Central line (London Underground)

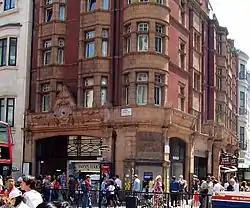
Harry Bell Measures designed the surface buildings for the CLR, such as this one at Oxford Circus.

The Central London Railway (CLR) was given permission in 1891 for a tube line between Shepherd's Bush and a station at Cornhill, and the following year an extension to Liverpool Street was authorised, with a station at Bank instead of at Cornhill. The line was built following the streets above rather than running underneath buildings, because purchase of wayleave under private properties would have been expensive. While the tracks in opposite directions mostly run side-by-side, in some places one line runs above another due to lack of space, with platforms at different levels at St Paul's, Chancery Lane and Notting Hill Gate stations. The tunnels were bored with the nominal diameter of , increased on curves, reduced to near to stations. The tunnels generally rise approaching a station, to aid braking, and fall when leaving, to aid acceleration.